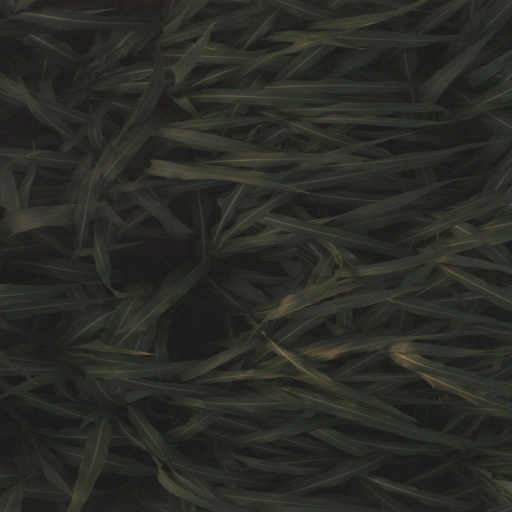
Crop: sorghum